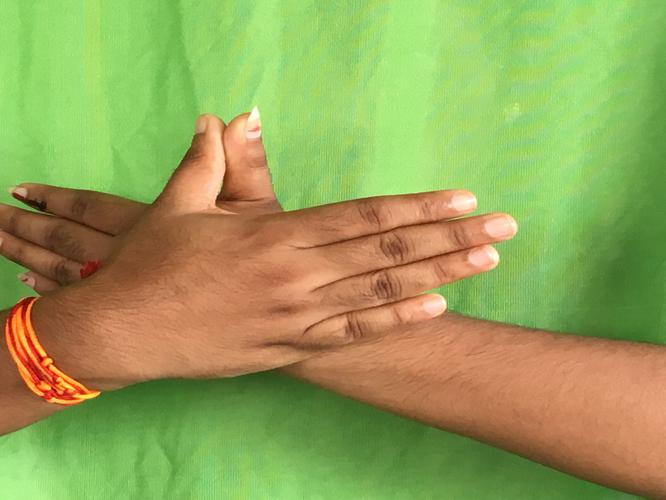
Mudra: Garuda
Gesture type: double_hand